Laajalahti

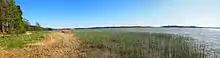
The name of Laajalahti comes from a bay of the same name. Pictured is the Ruukinranta area, where Akseli Gallen-Kallela lived from 1926 to 1931.

Famous inhabitants of Laajalahti have included artist Akseli Gallen-Kallela and sculptor Ville Vallgren. Akseli Gallen-Kallela's atelier is now the Gallen-Kallela Museum.